Kellereischloss

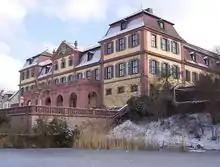
Kellereischloss

Kellereischloss is a Schloss in Hammelburg, Lower Franconia, Bavaria, Germany. It is in the Baroque architectural style.